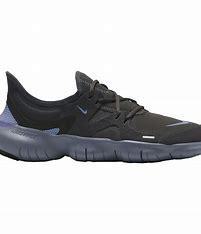
Brand: Nike
Model: Free RN 5